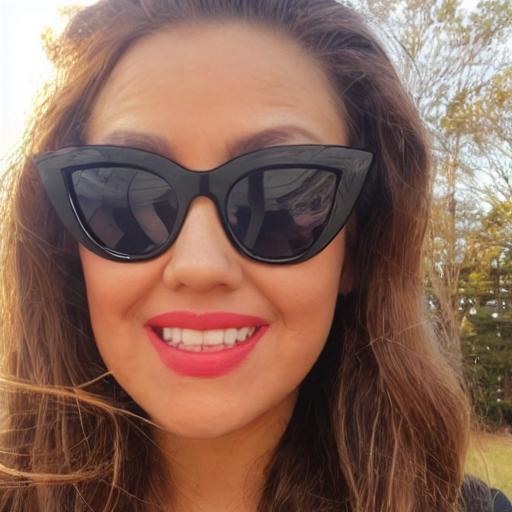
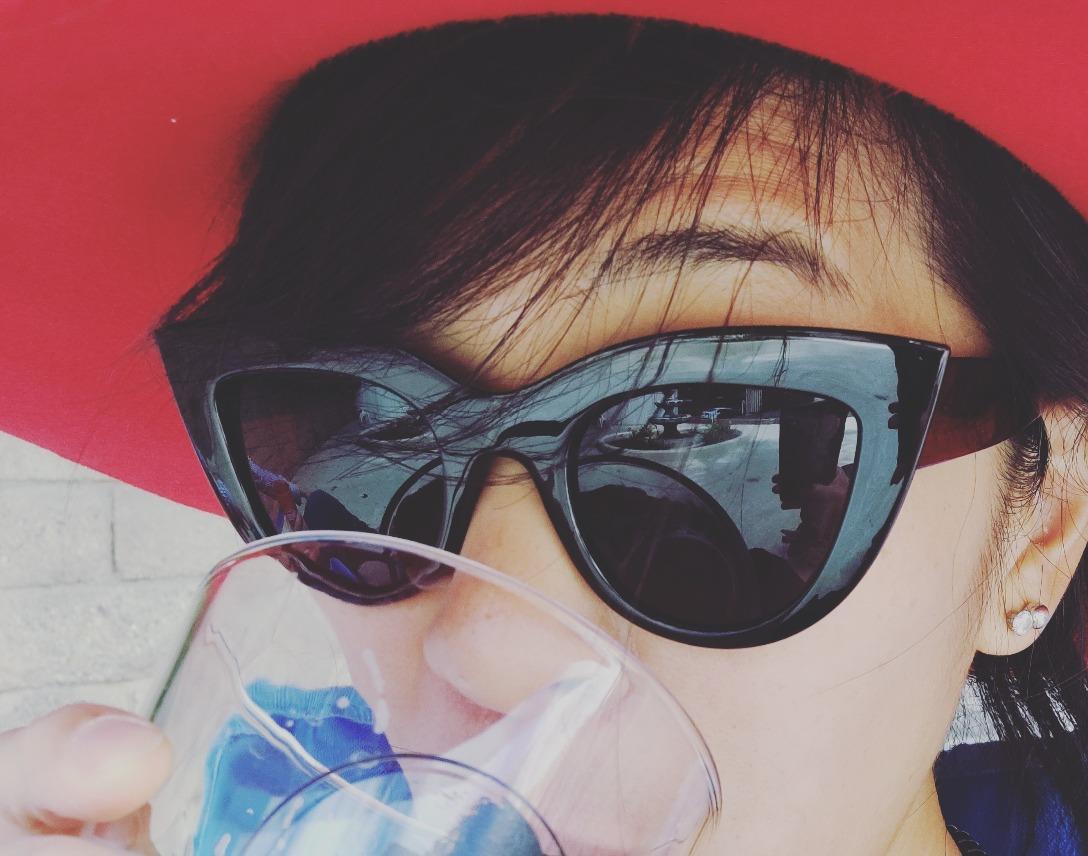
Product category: accessories_sunglasses
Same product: no